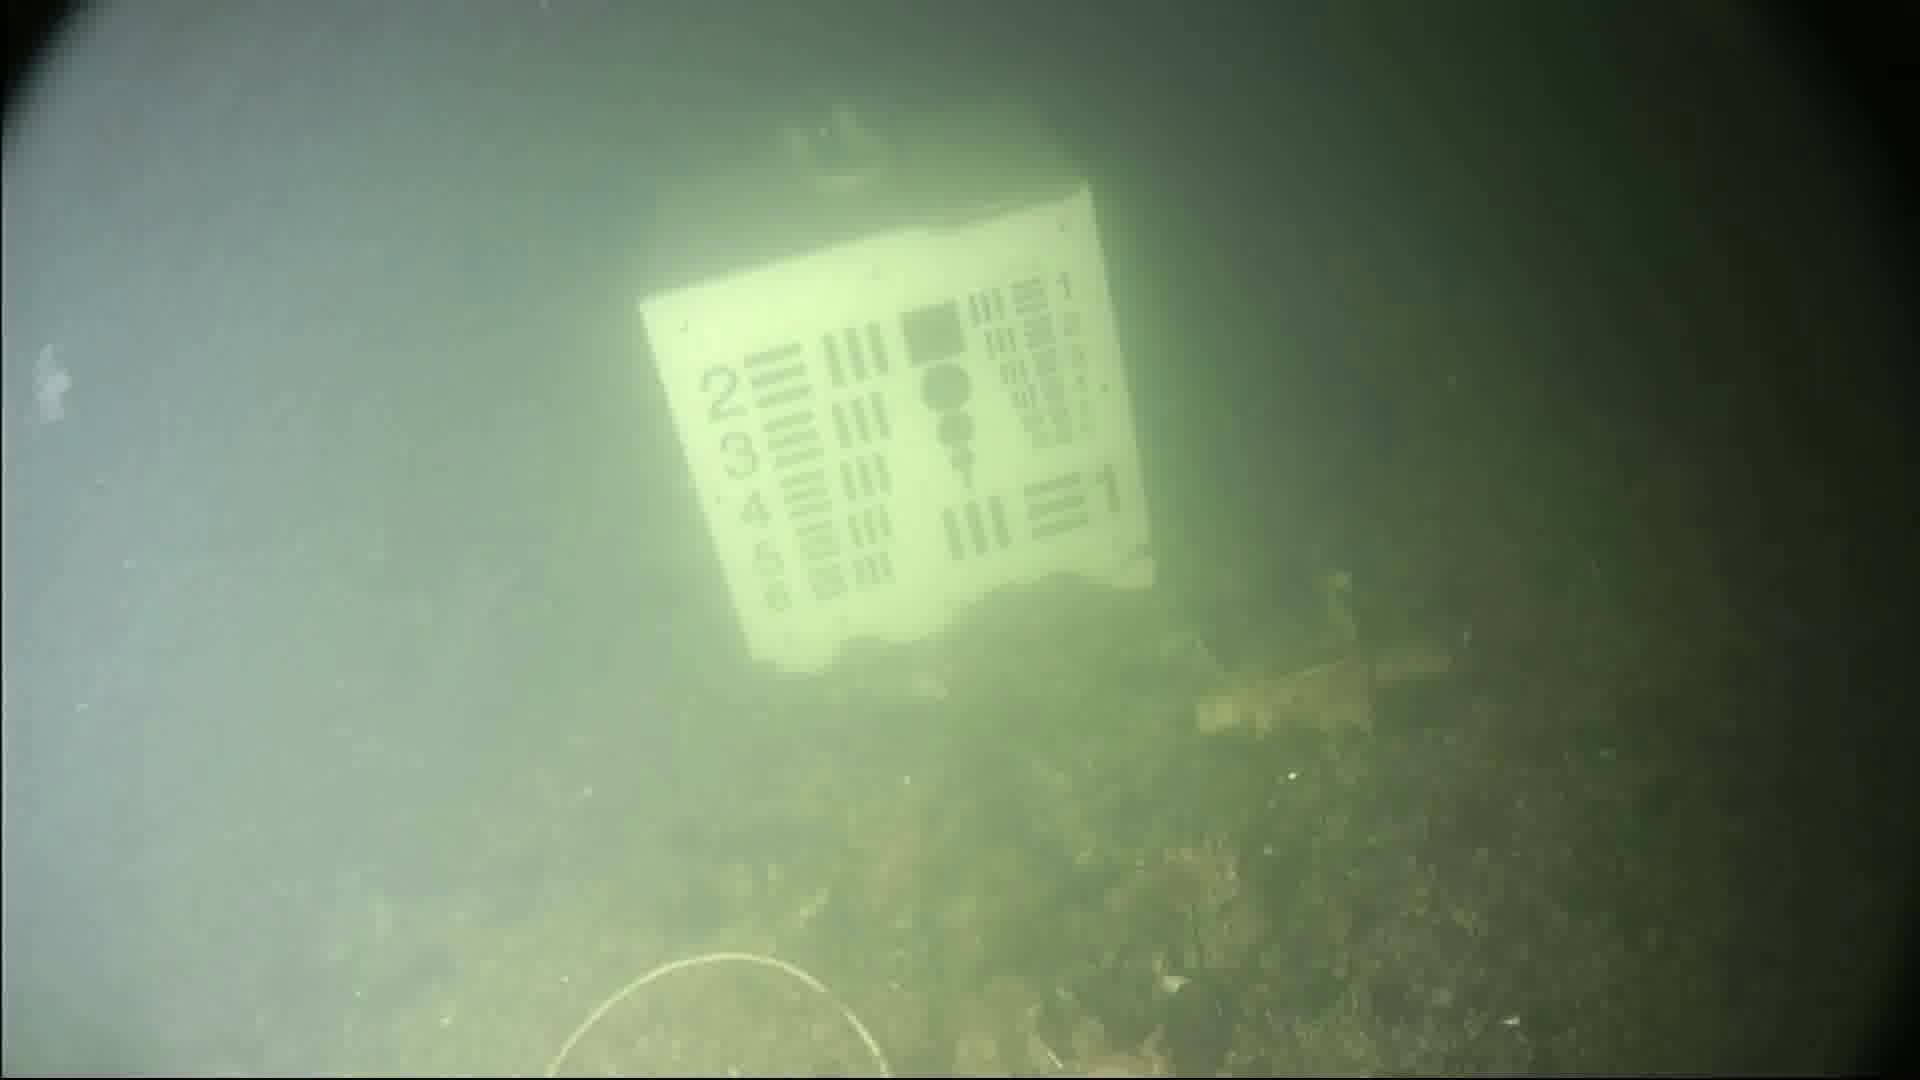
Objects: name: jellyfish